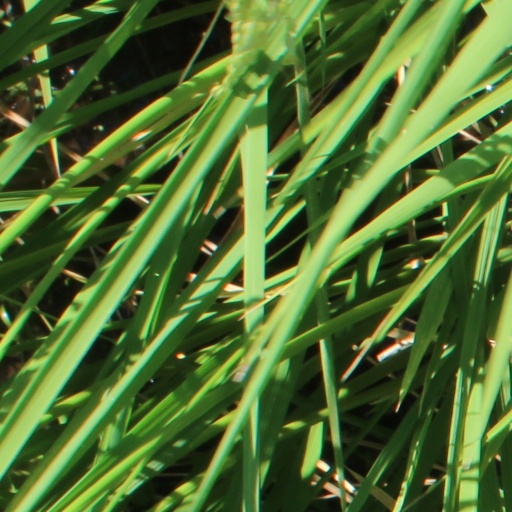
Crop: rice